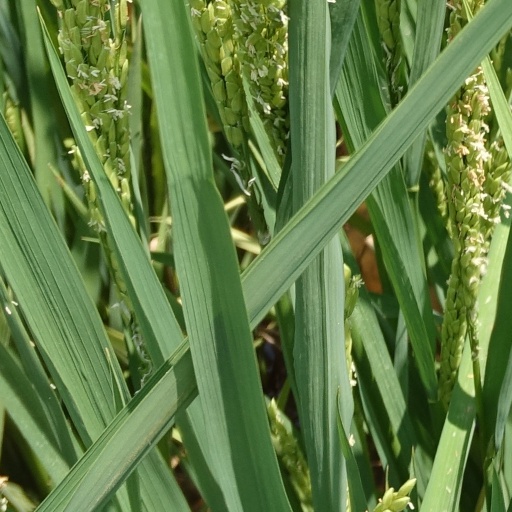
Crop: rice